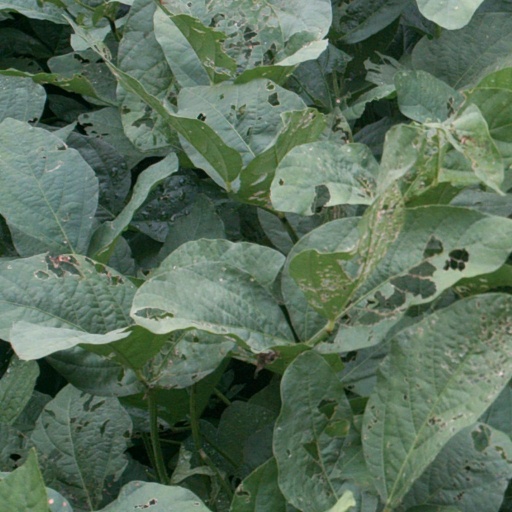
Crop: soybean